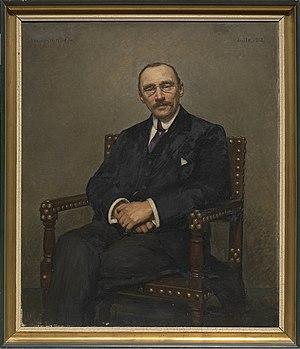
L' école des beaux-arts de Lille, est une école d'art et d'architecture française fondée en 1755 qui a fourni des peintres, sculpteurs et architectes jusqu'au XXᵉ siècle, dont plusieurs prix de Rome.
Ernest Gérard, né à Mouy le 23 février 1863 et mort à Lille le 28 septembre 1935, est un professeur de pharmacie lillois,